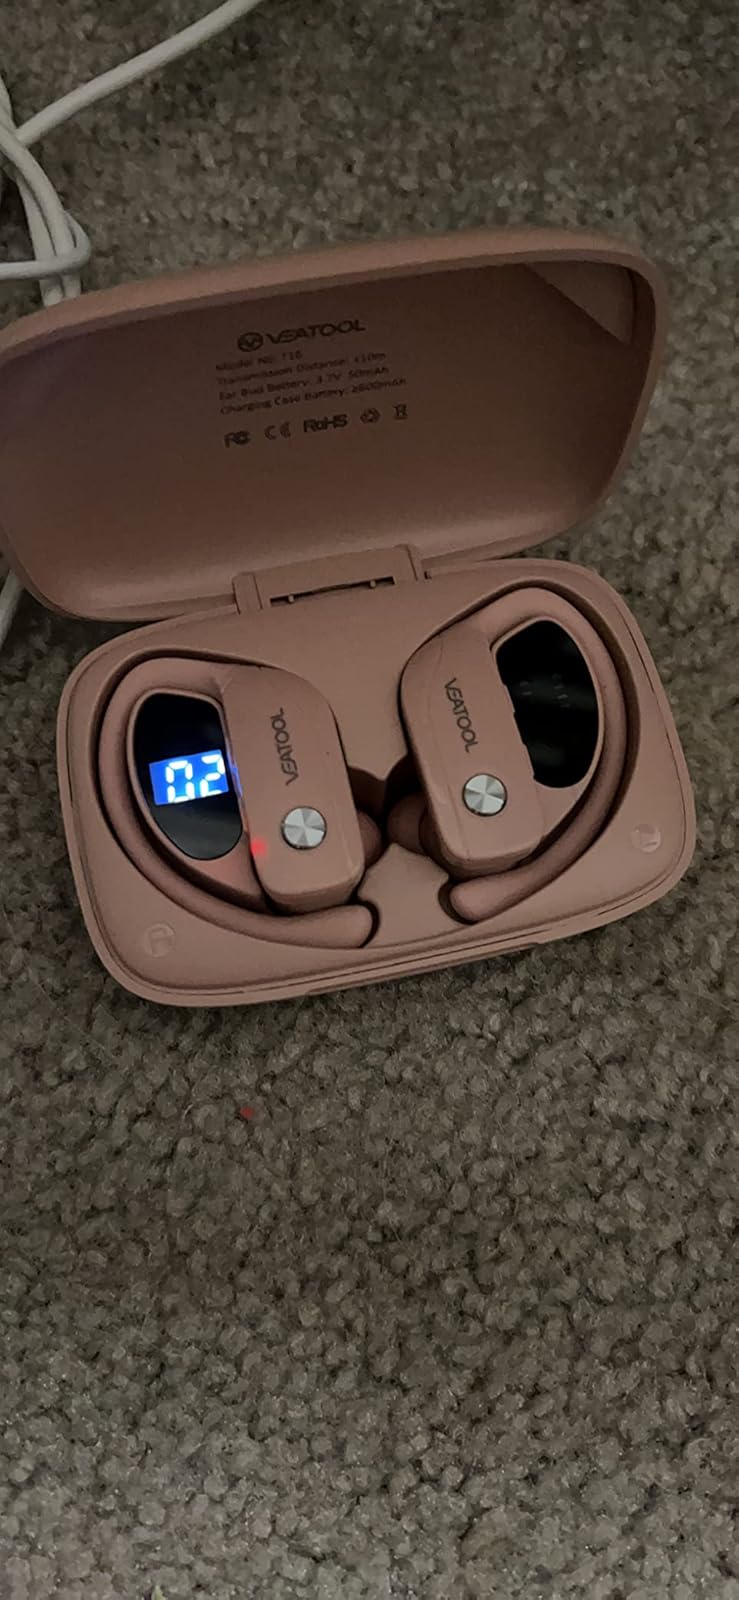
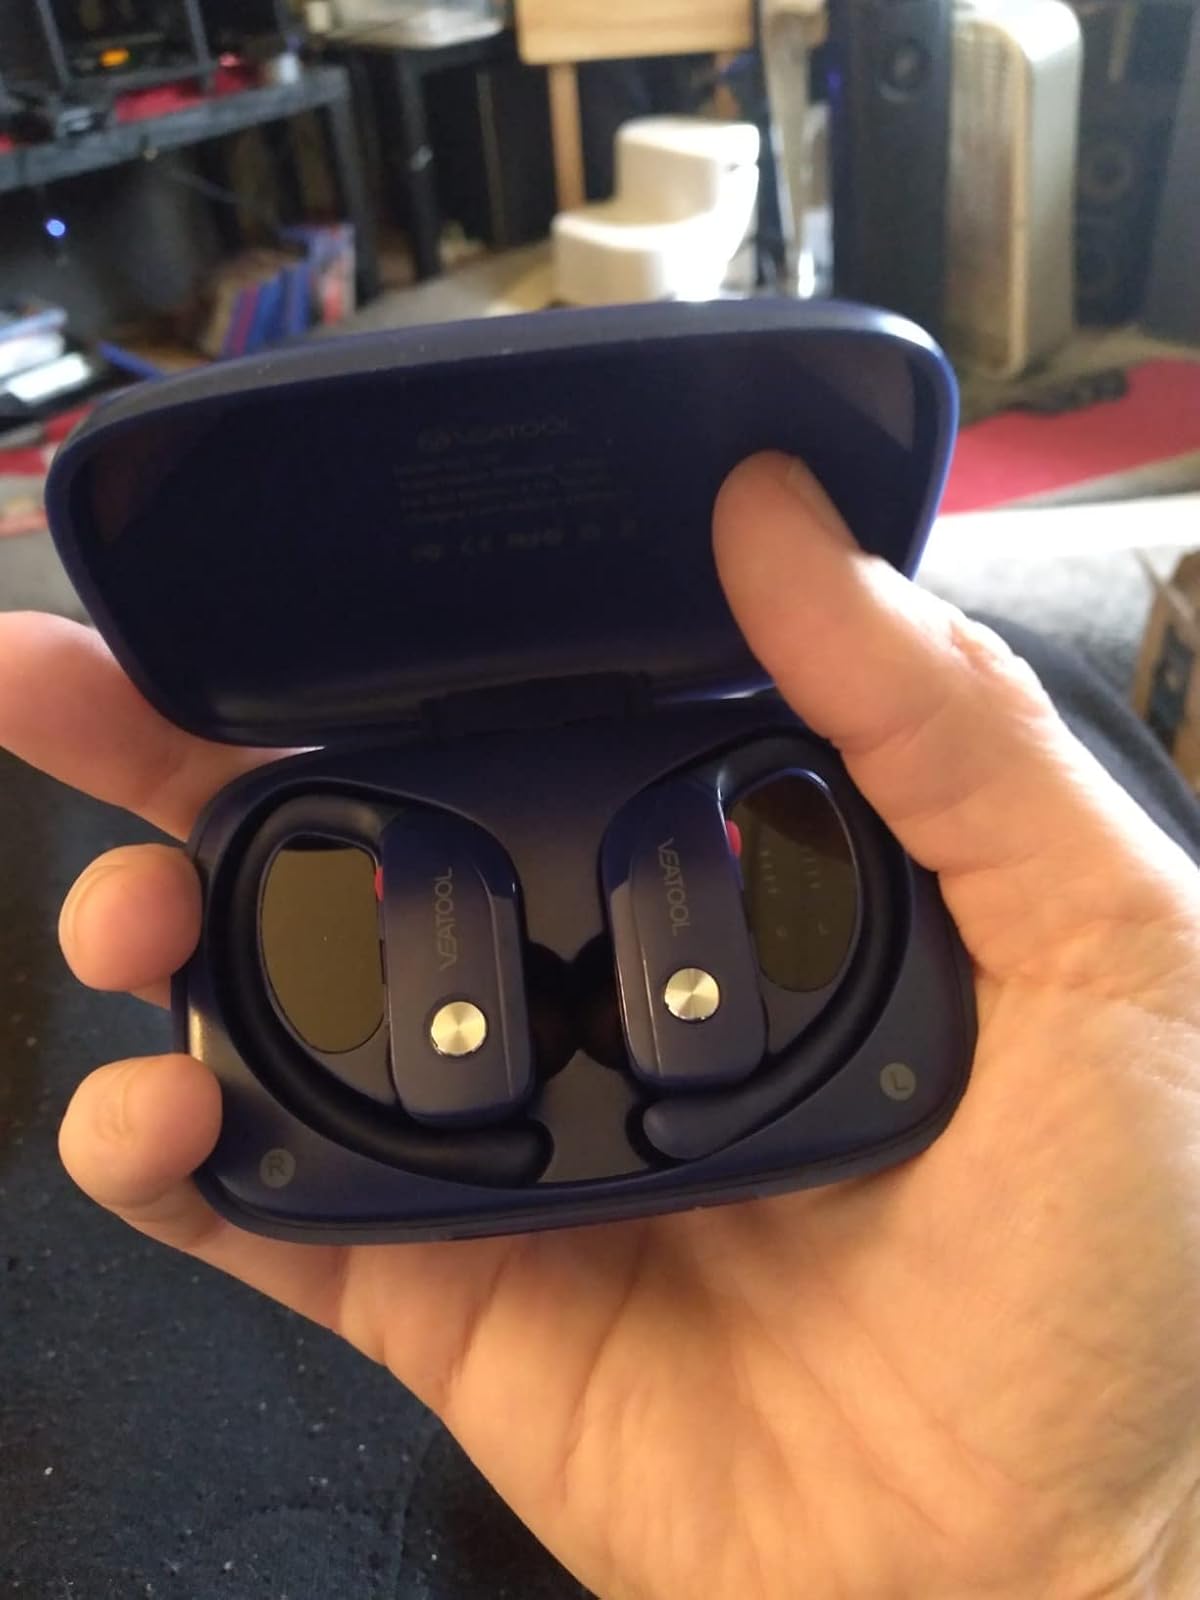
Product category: earbuds
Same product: no